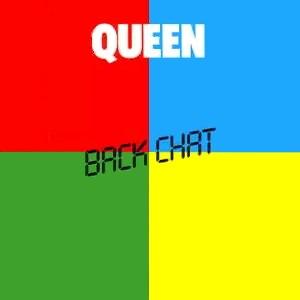
Back Chat est une chanson du groupe de rock britannique Queen, sorti en single en 1982. Elle est extraite de l'album Hot Space, sorti la même année. Écrite par le bassiste John Deacon, la chanson est celle de l'album qui est le plus influencée par la musique afro-américaine, très en vogue au début des années 1980. John Deacon continue donc sur sa lancée après l'énorme tube Another One Bites The Dust deux ans plus tôt et qu'il a également écrit.